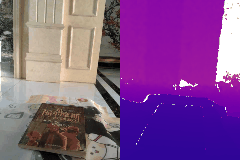
Label: book